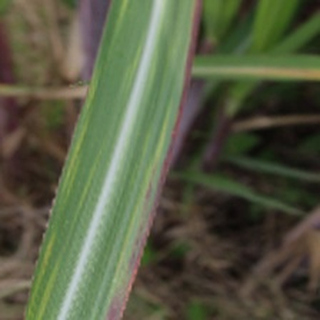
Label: sugarcane_bacterial_blight